Walker Buckner House

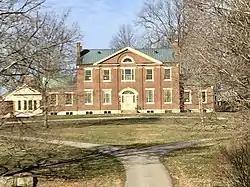

The Walker Buckner House, in Bourbon County, Kentucky near Paris, Kentucky, was built in 1841. It has also been known as Buknore and as Locust Grove. It was listed on the National Register of Historic Places in 1997.